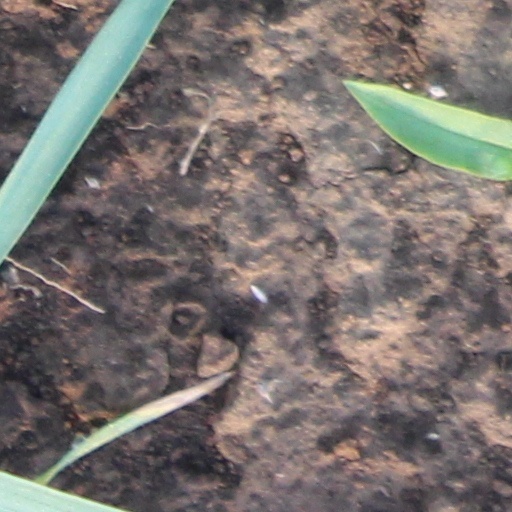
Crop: wheat